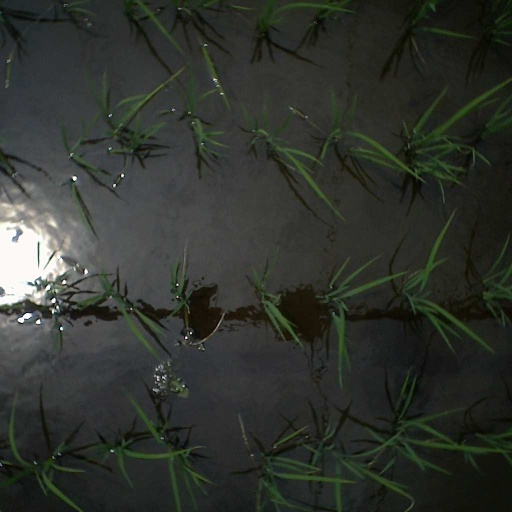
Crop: rice